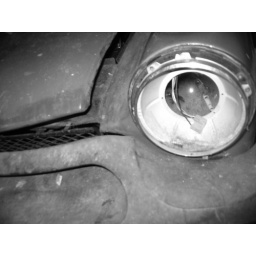
An old car found in Brian's garage taken in black and white.